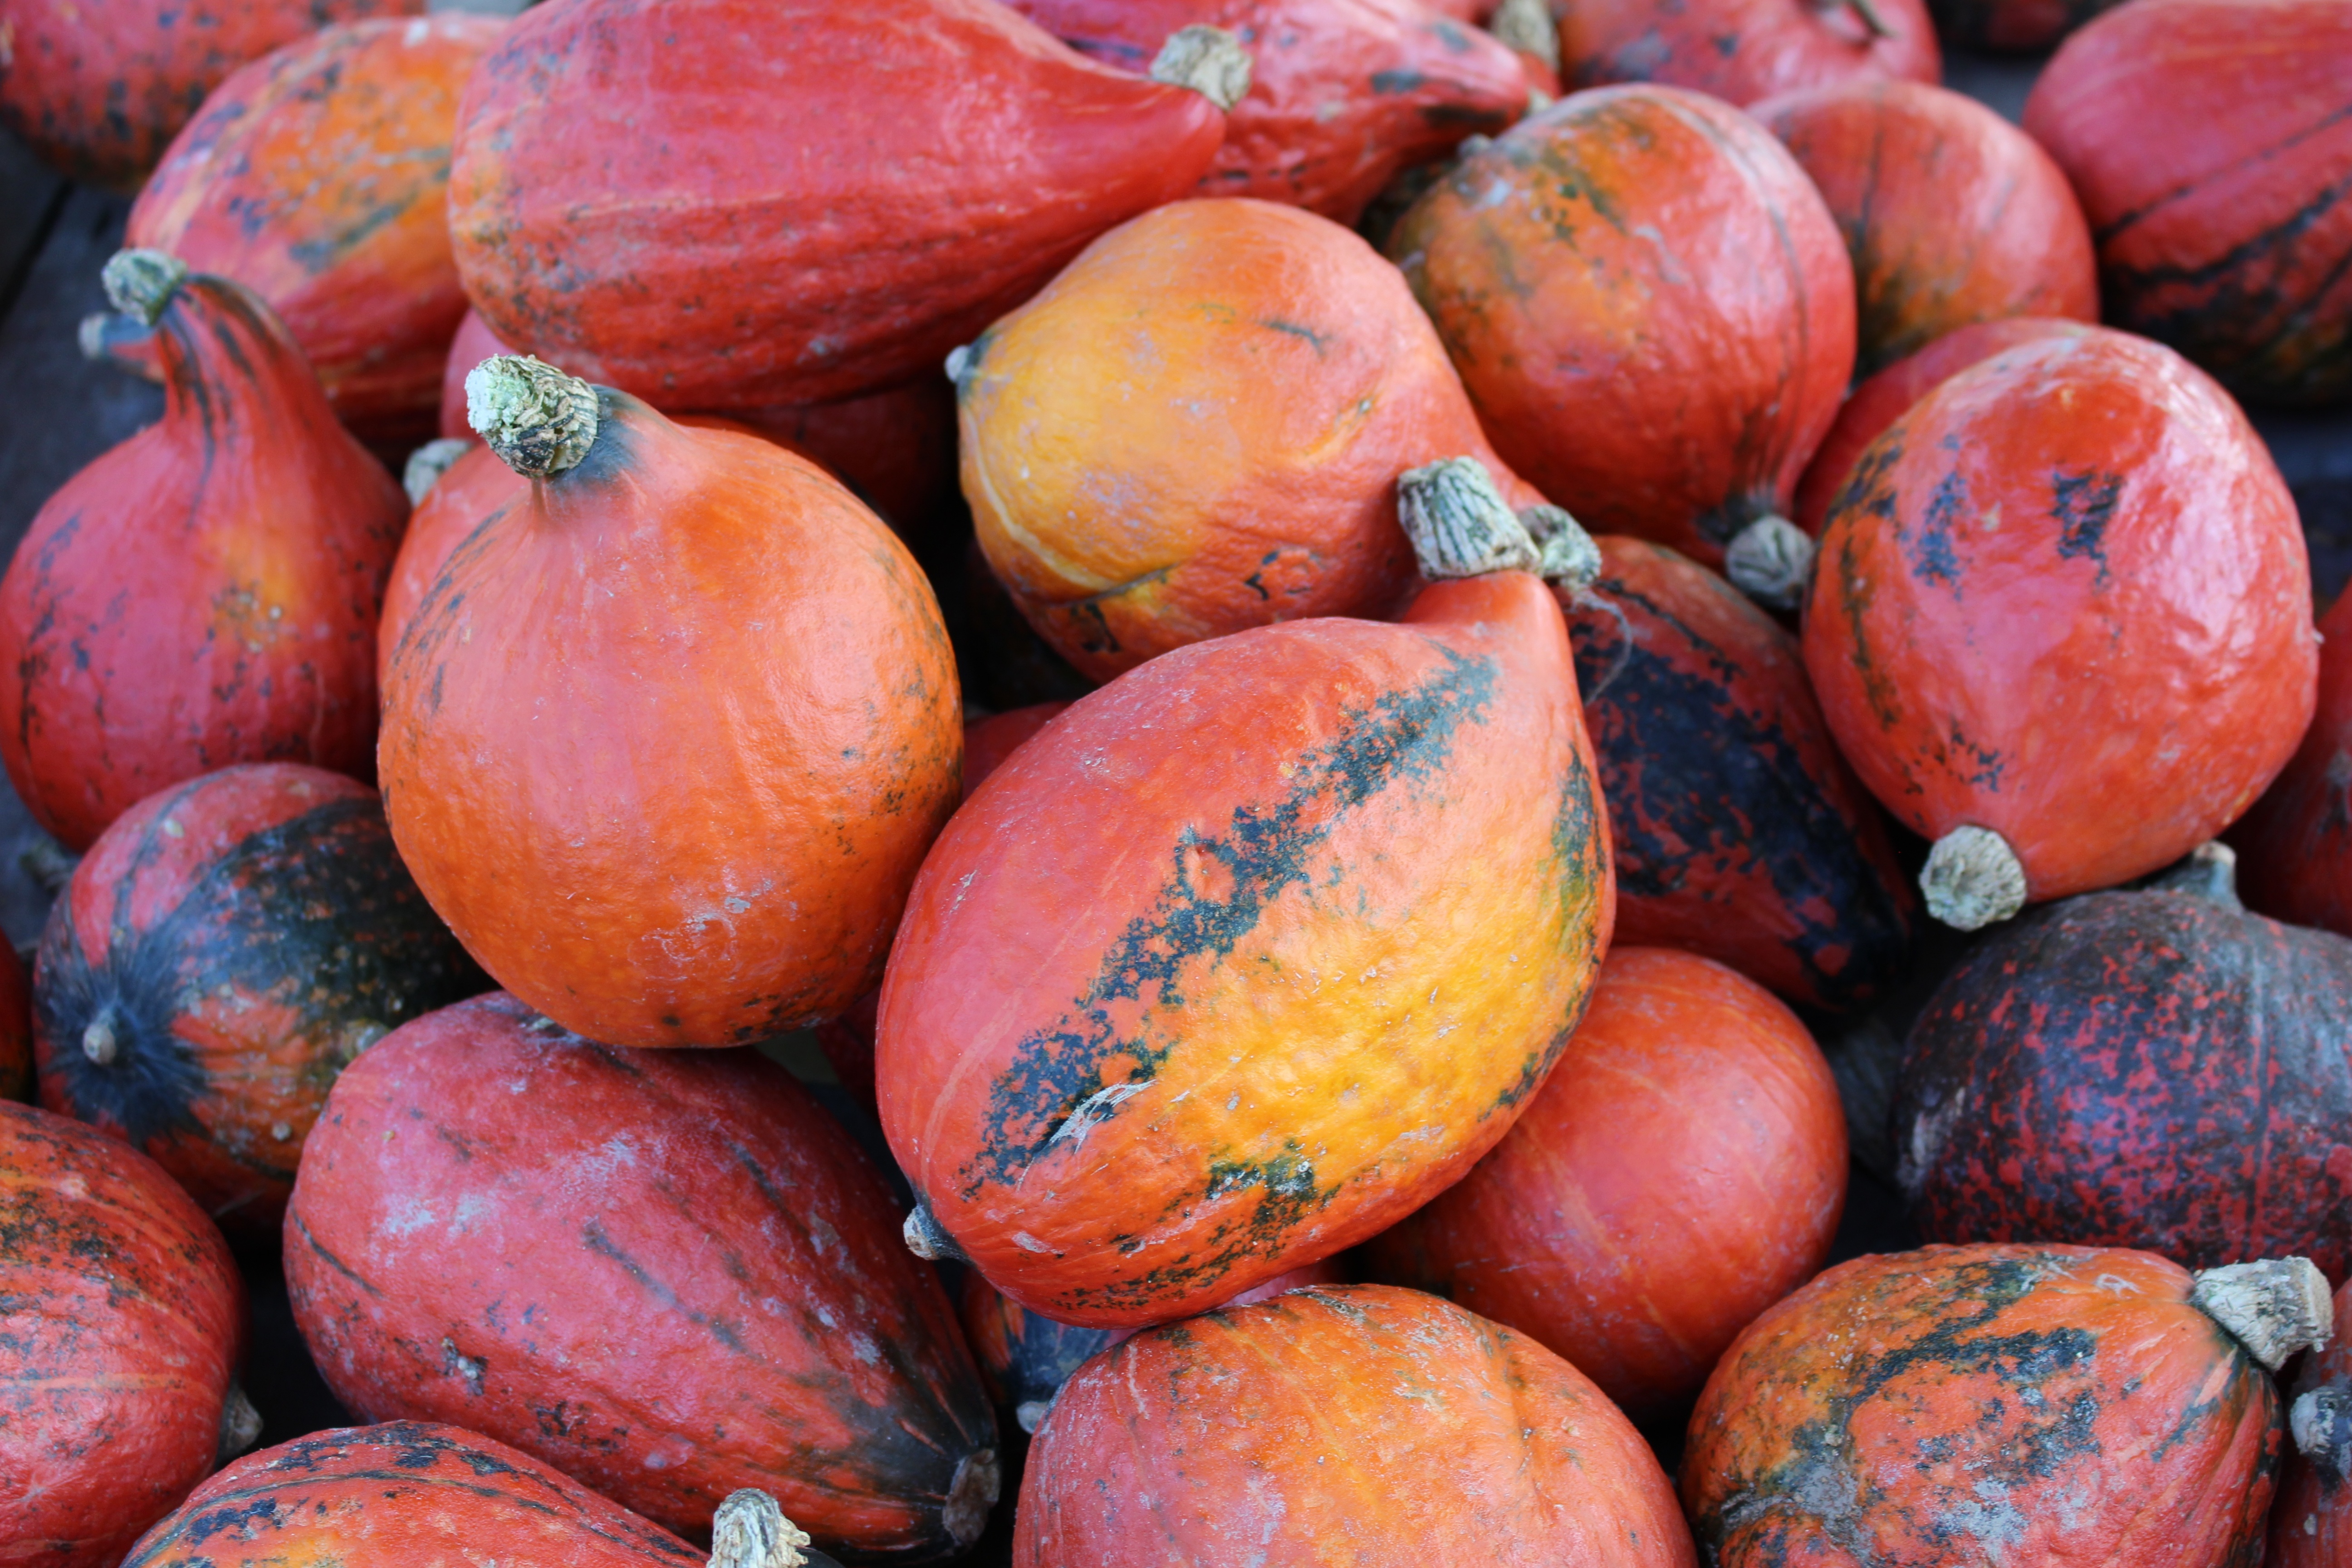
plant, fruit, food, produce, autumn, gourd, calabaza, pumpkins, flowering plant, winter squash